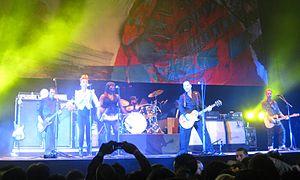
Social Distortion, souvent appelé Social D ou SxDx, est un groupe de punk rock américain, originaire de Fullerton, dans le comté d'Orange, en Californie, aux diverses influences, notamment country et rock 'n' roll. Il cultive depuis l'album Prison Bound un style qui lui est propre, alliant rock 'n' roll classique pour la structure des morceaux, punk pour la hargne et l'énergie, et des mélodies souvent mélancoliques.